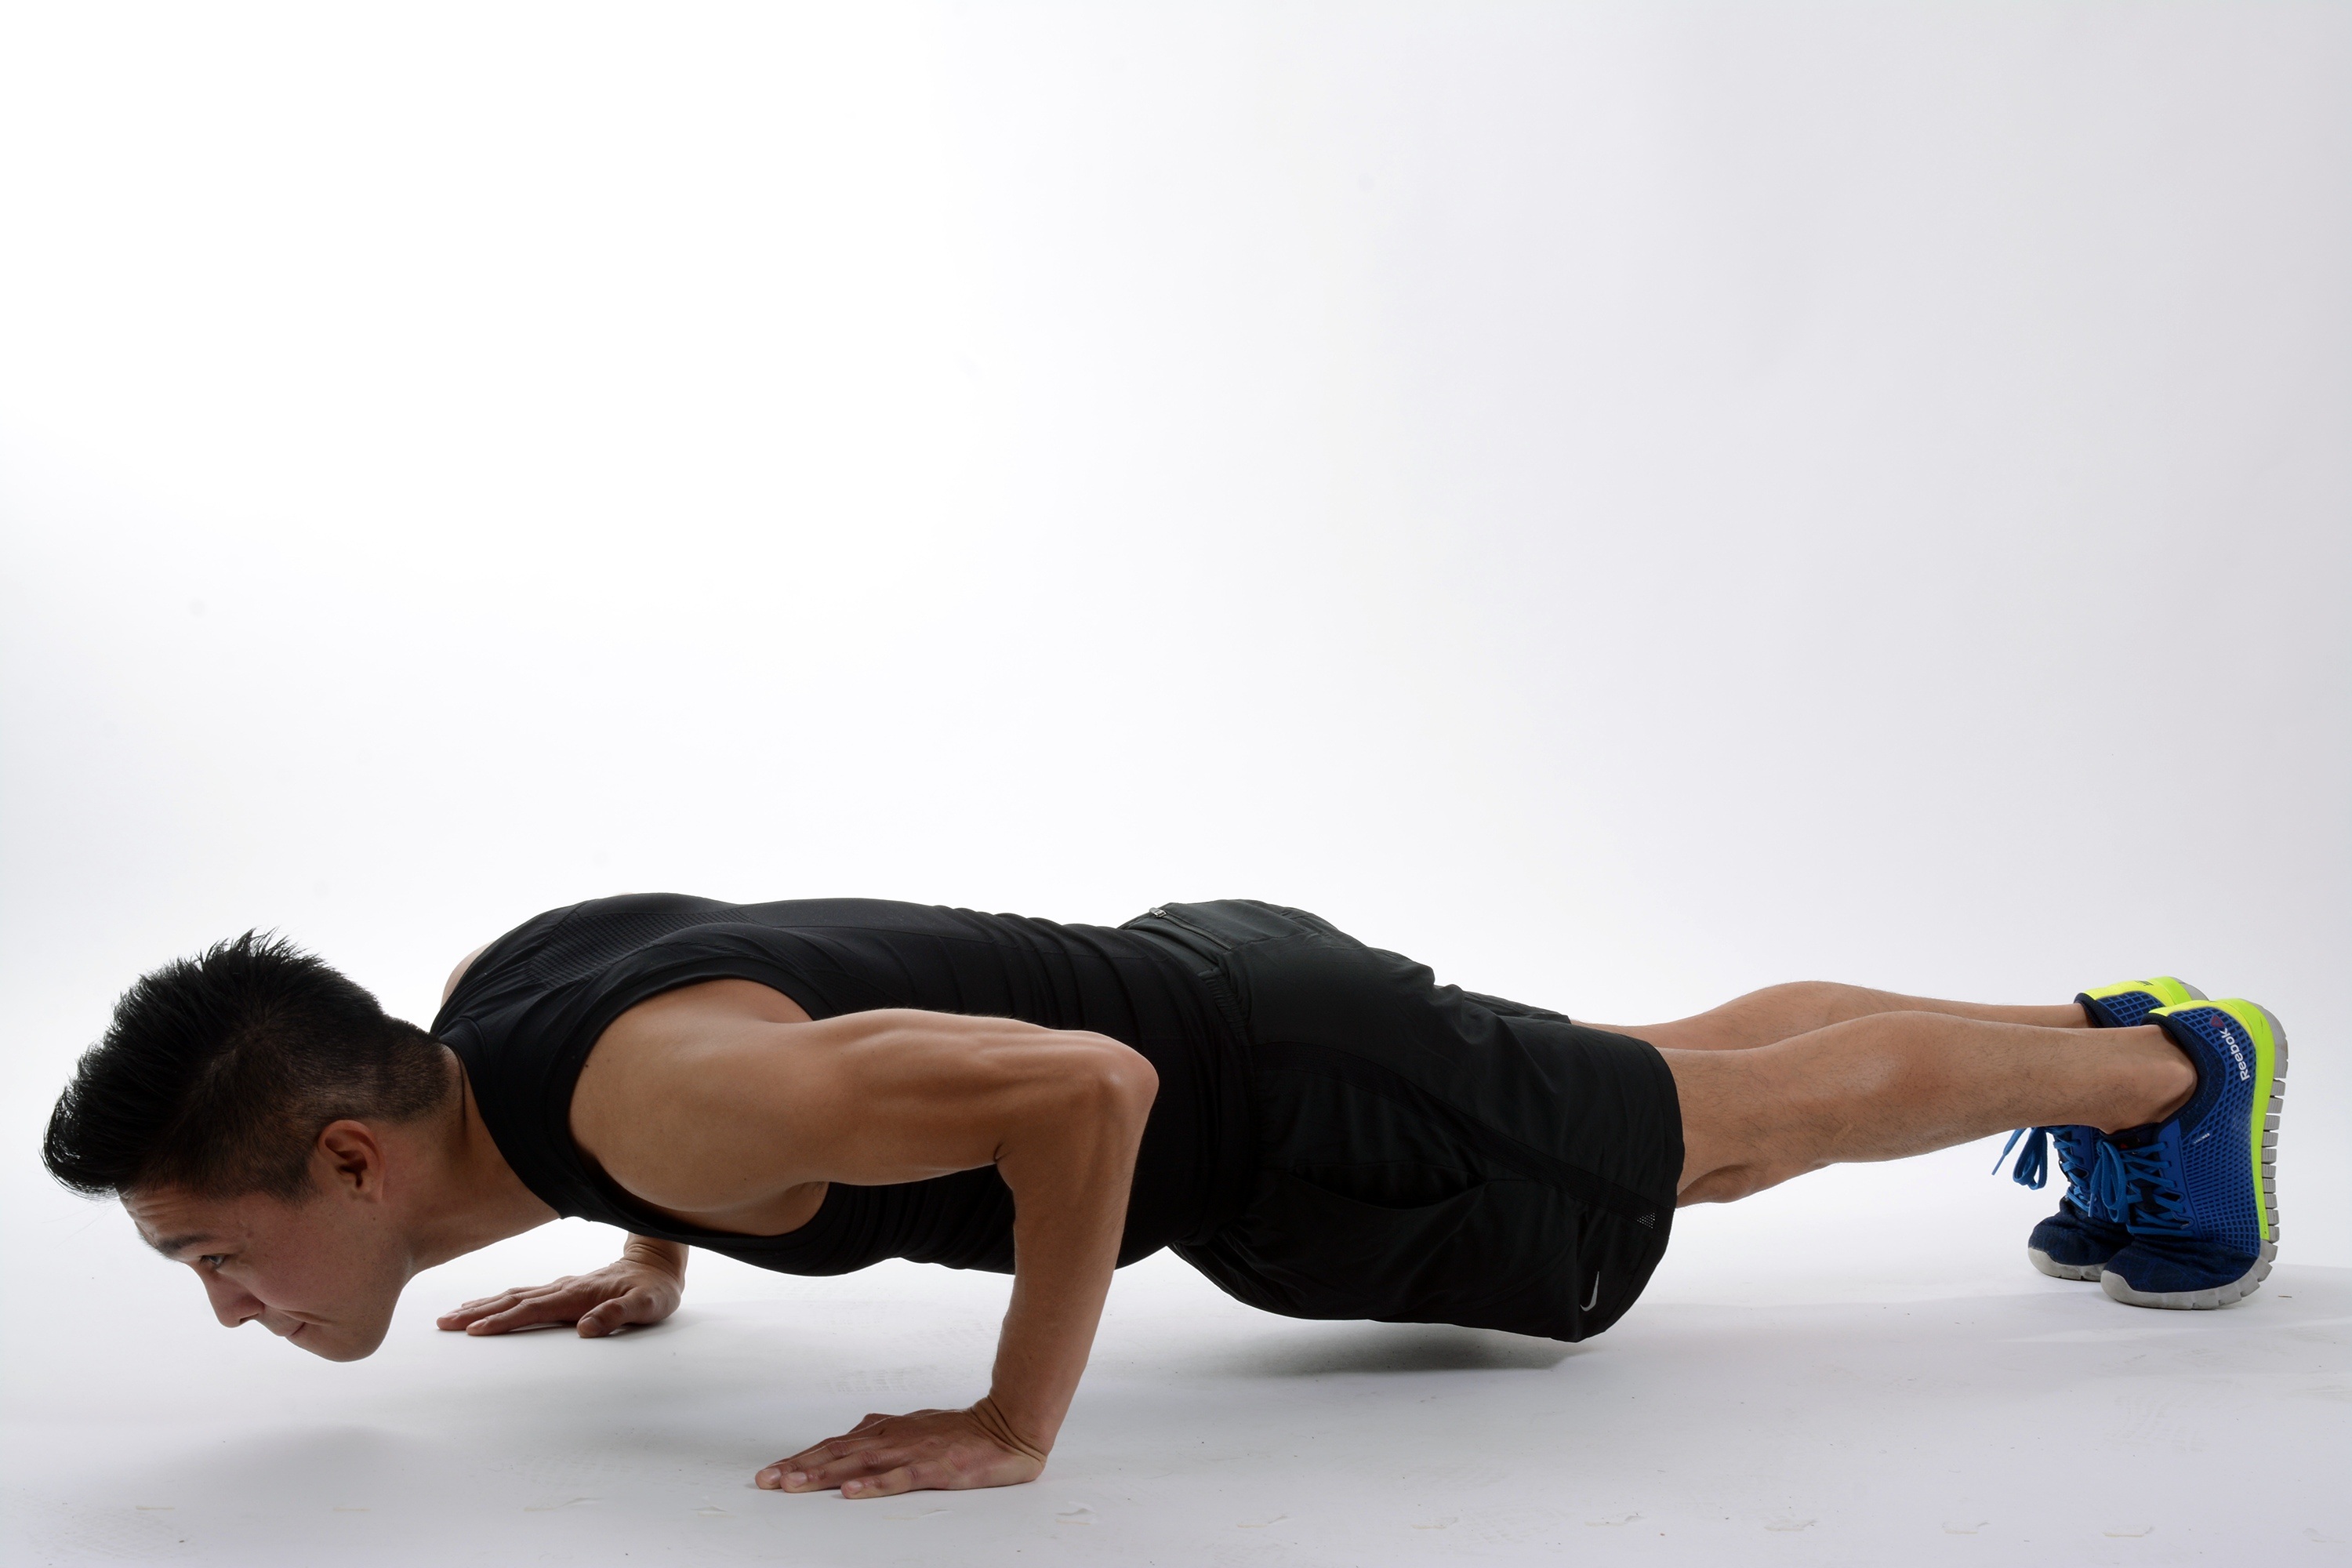
person, sport, plank, leg, arm, muscle, chest, human body, sports, body, athlete, push up, burpee, physical exercise, start position, human positions, human action, physical fitness, press up